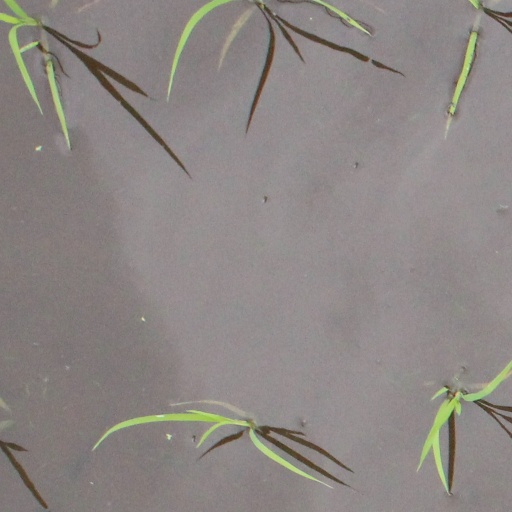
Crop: rice